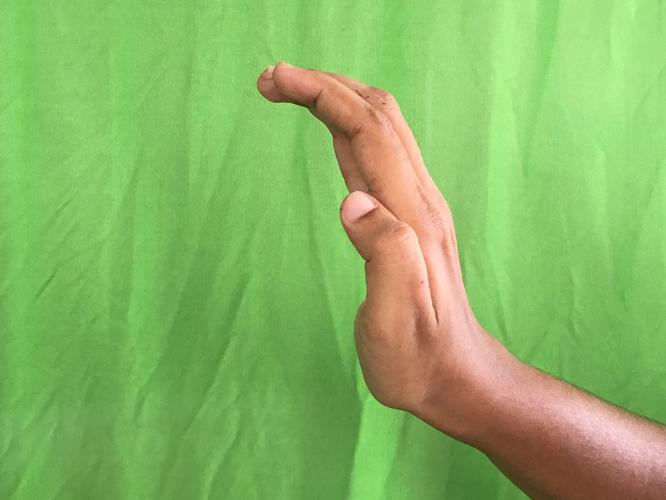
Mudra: Sarpasirsha
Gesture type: single_hand